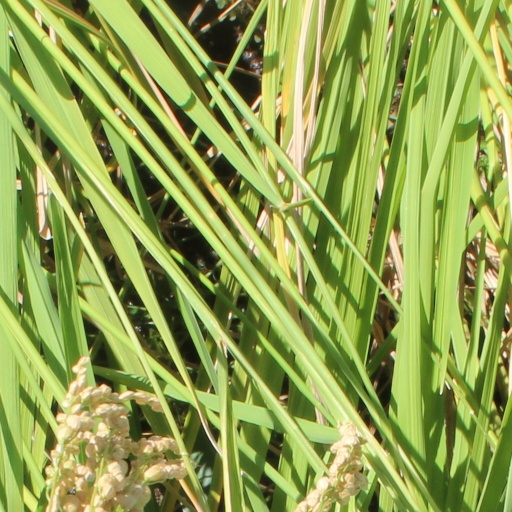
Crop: rice